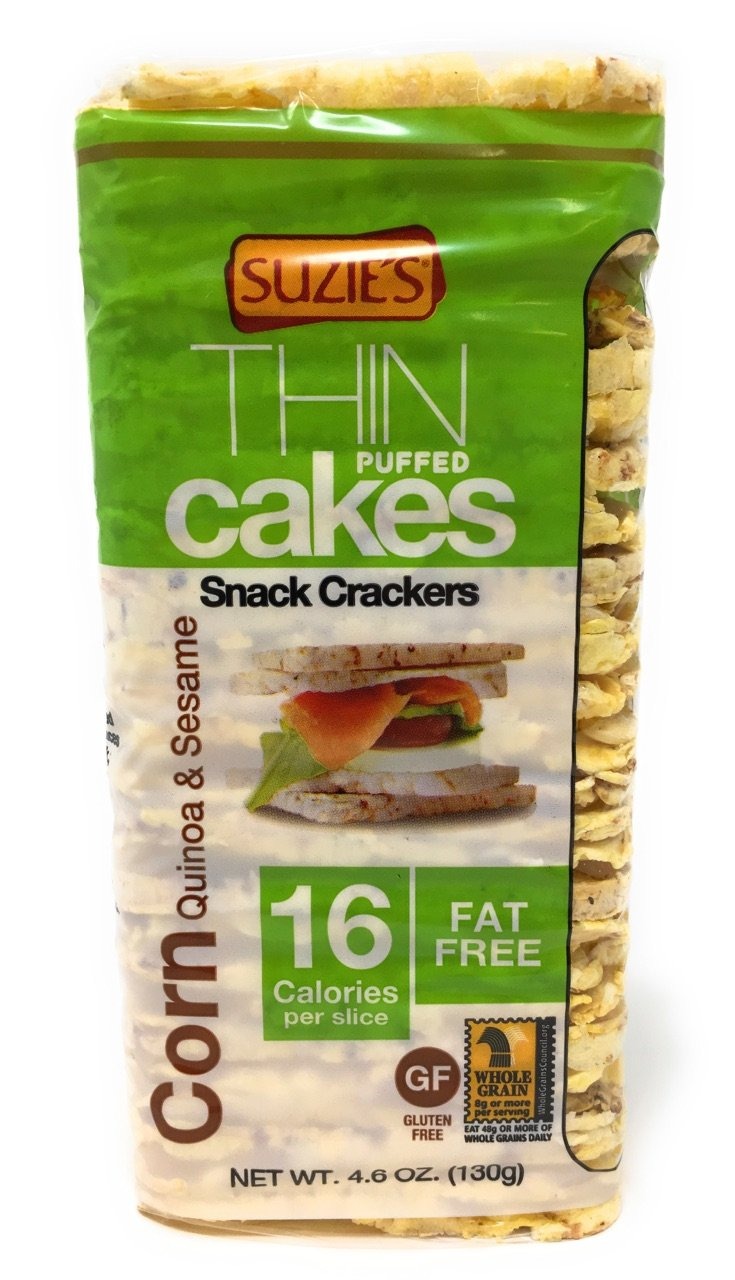
Item Name: Suzie's, Thin Puffed Cakes, Corn Quinoa and Sesame, Gluten Free, 4.6 OZ - Pack of 6
Bullet Point 1: NON-GMO - These thin puffed cakes does not contain any Genetically Modified Ingredients (no GMOs)
Bullet Point 2: GLUTEN-FREE - Improves cholesterol levels and promotes healthy digestion while increasing energy levels.
Bullet Point 3: DELICIOUSLY DISTINCTIVE - These puffed cakes are square-shaped and much thinner than the traditional round puffed cakes.
Bullet Point 4: DELIGHTFUL SNACK - These puffed Corn Sesame & Quinoa cake are great with cheese or spread with a cup of hot coffee or tea.
Bullet Point 5: WHOLE FOOD - These fat-free thin & crispy puffed crackers are made from natural whole grains, making these a must-have healthy snack.
Value: 27.6
Unit: Ounce

Price: 15.08